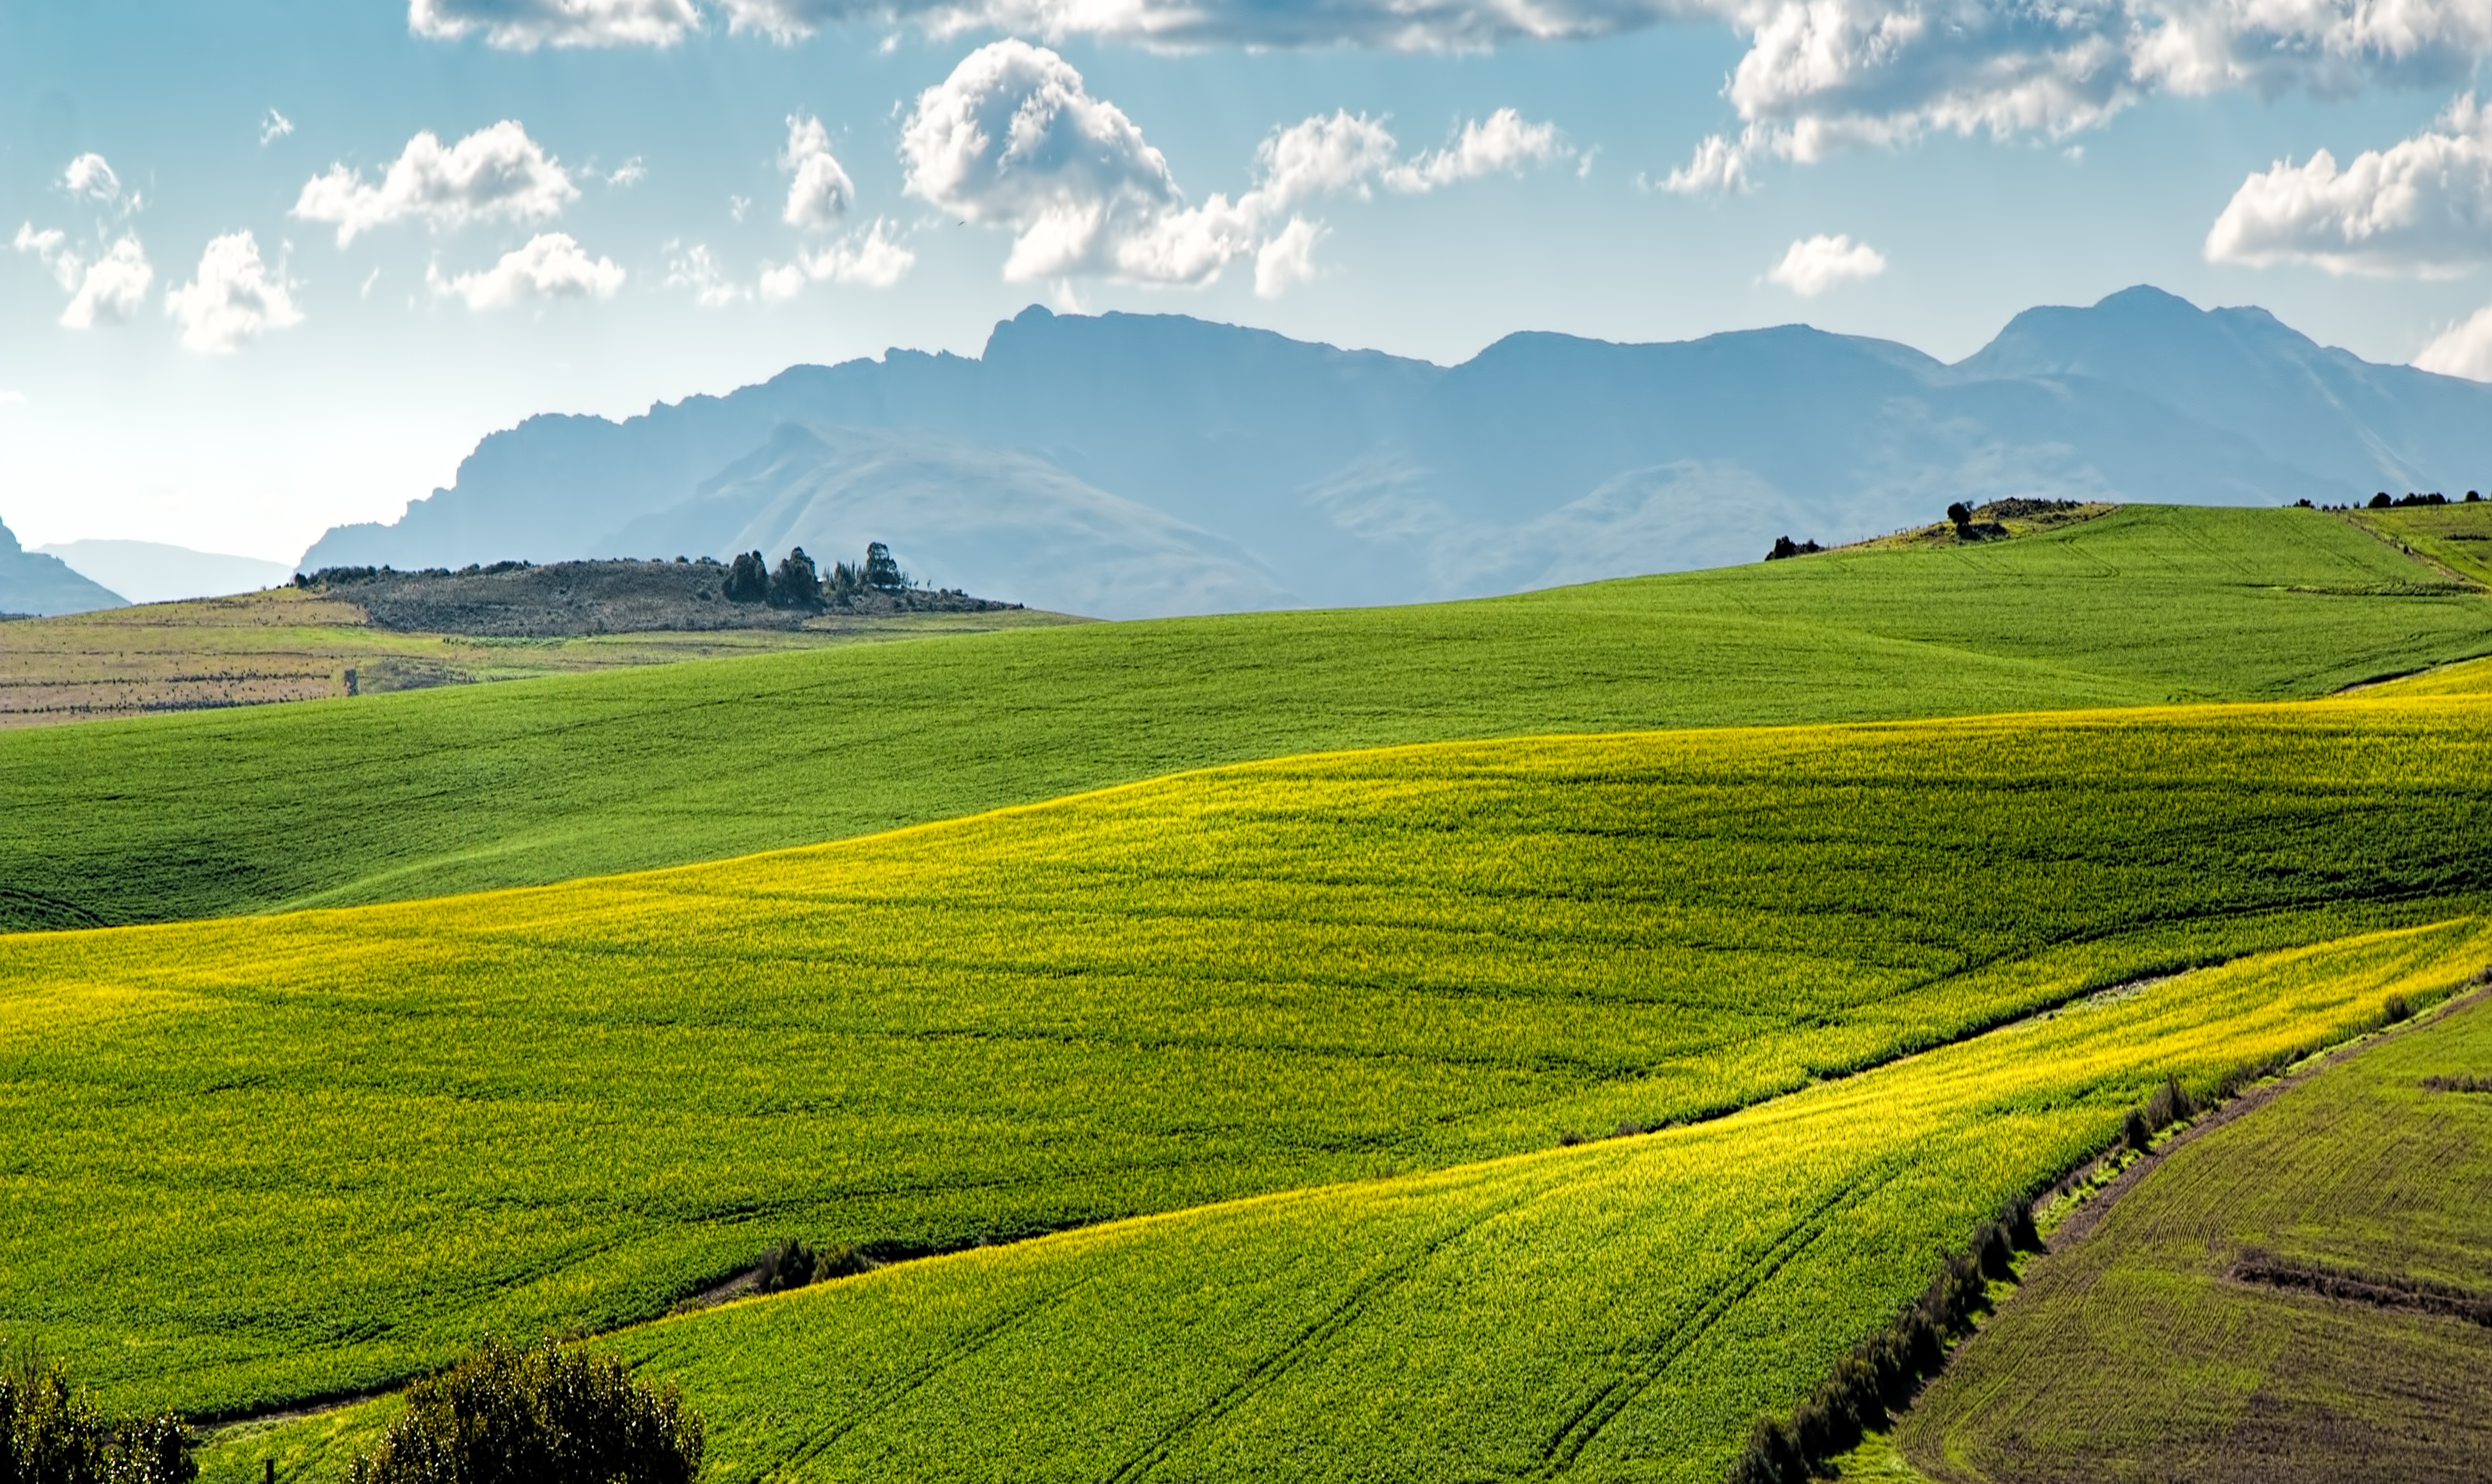
landscape, nature, grass, horizon, mountain, cloud, field, farm, meadow, prairie, countryside, morning, hill, flower, valley, mountain range, summer, environment, rural, green, farming, crop, pasture, yellow, agriculture, season, plain, farmland, rapeseed, ecology, agricultural, mountains, grassland, plantation, plateau, springtime, canola, oilseed, ecosystem, rape, south africa, rural area, landform, biofuel, paddy field, desktop wallpaper, western cape, rolling hills, geographical feature, grass family, mountainous landforms, swellendam, open spaces, canola fields, healthy oils